Warren County, New York

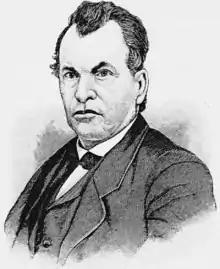
Halsey R. Wing became the first judge of Warren County in 1845.

Lake George is the site of a YMCA conference center, the Silver Bay YMCA, founded in 1900 and one of only a few of its type in the United States. The Silver Bay Inn was built in 1904 and is on the National Register of Historic Places.